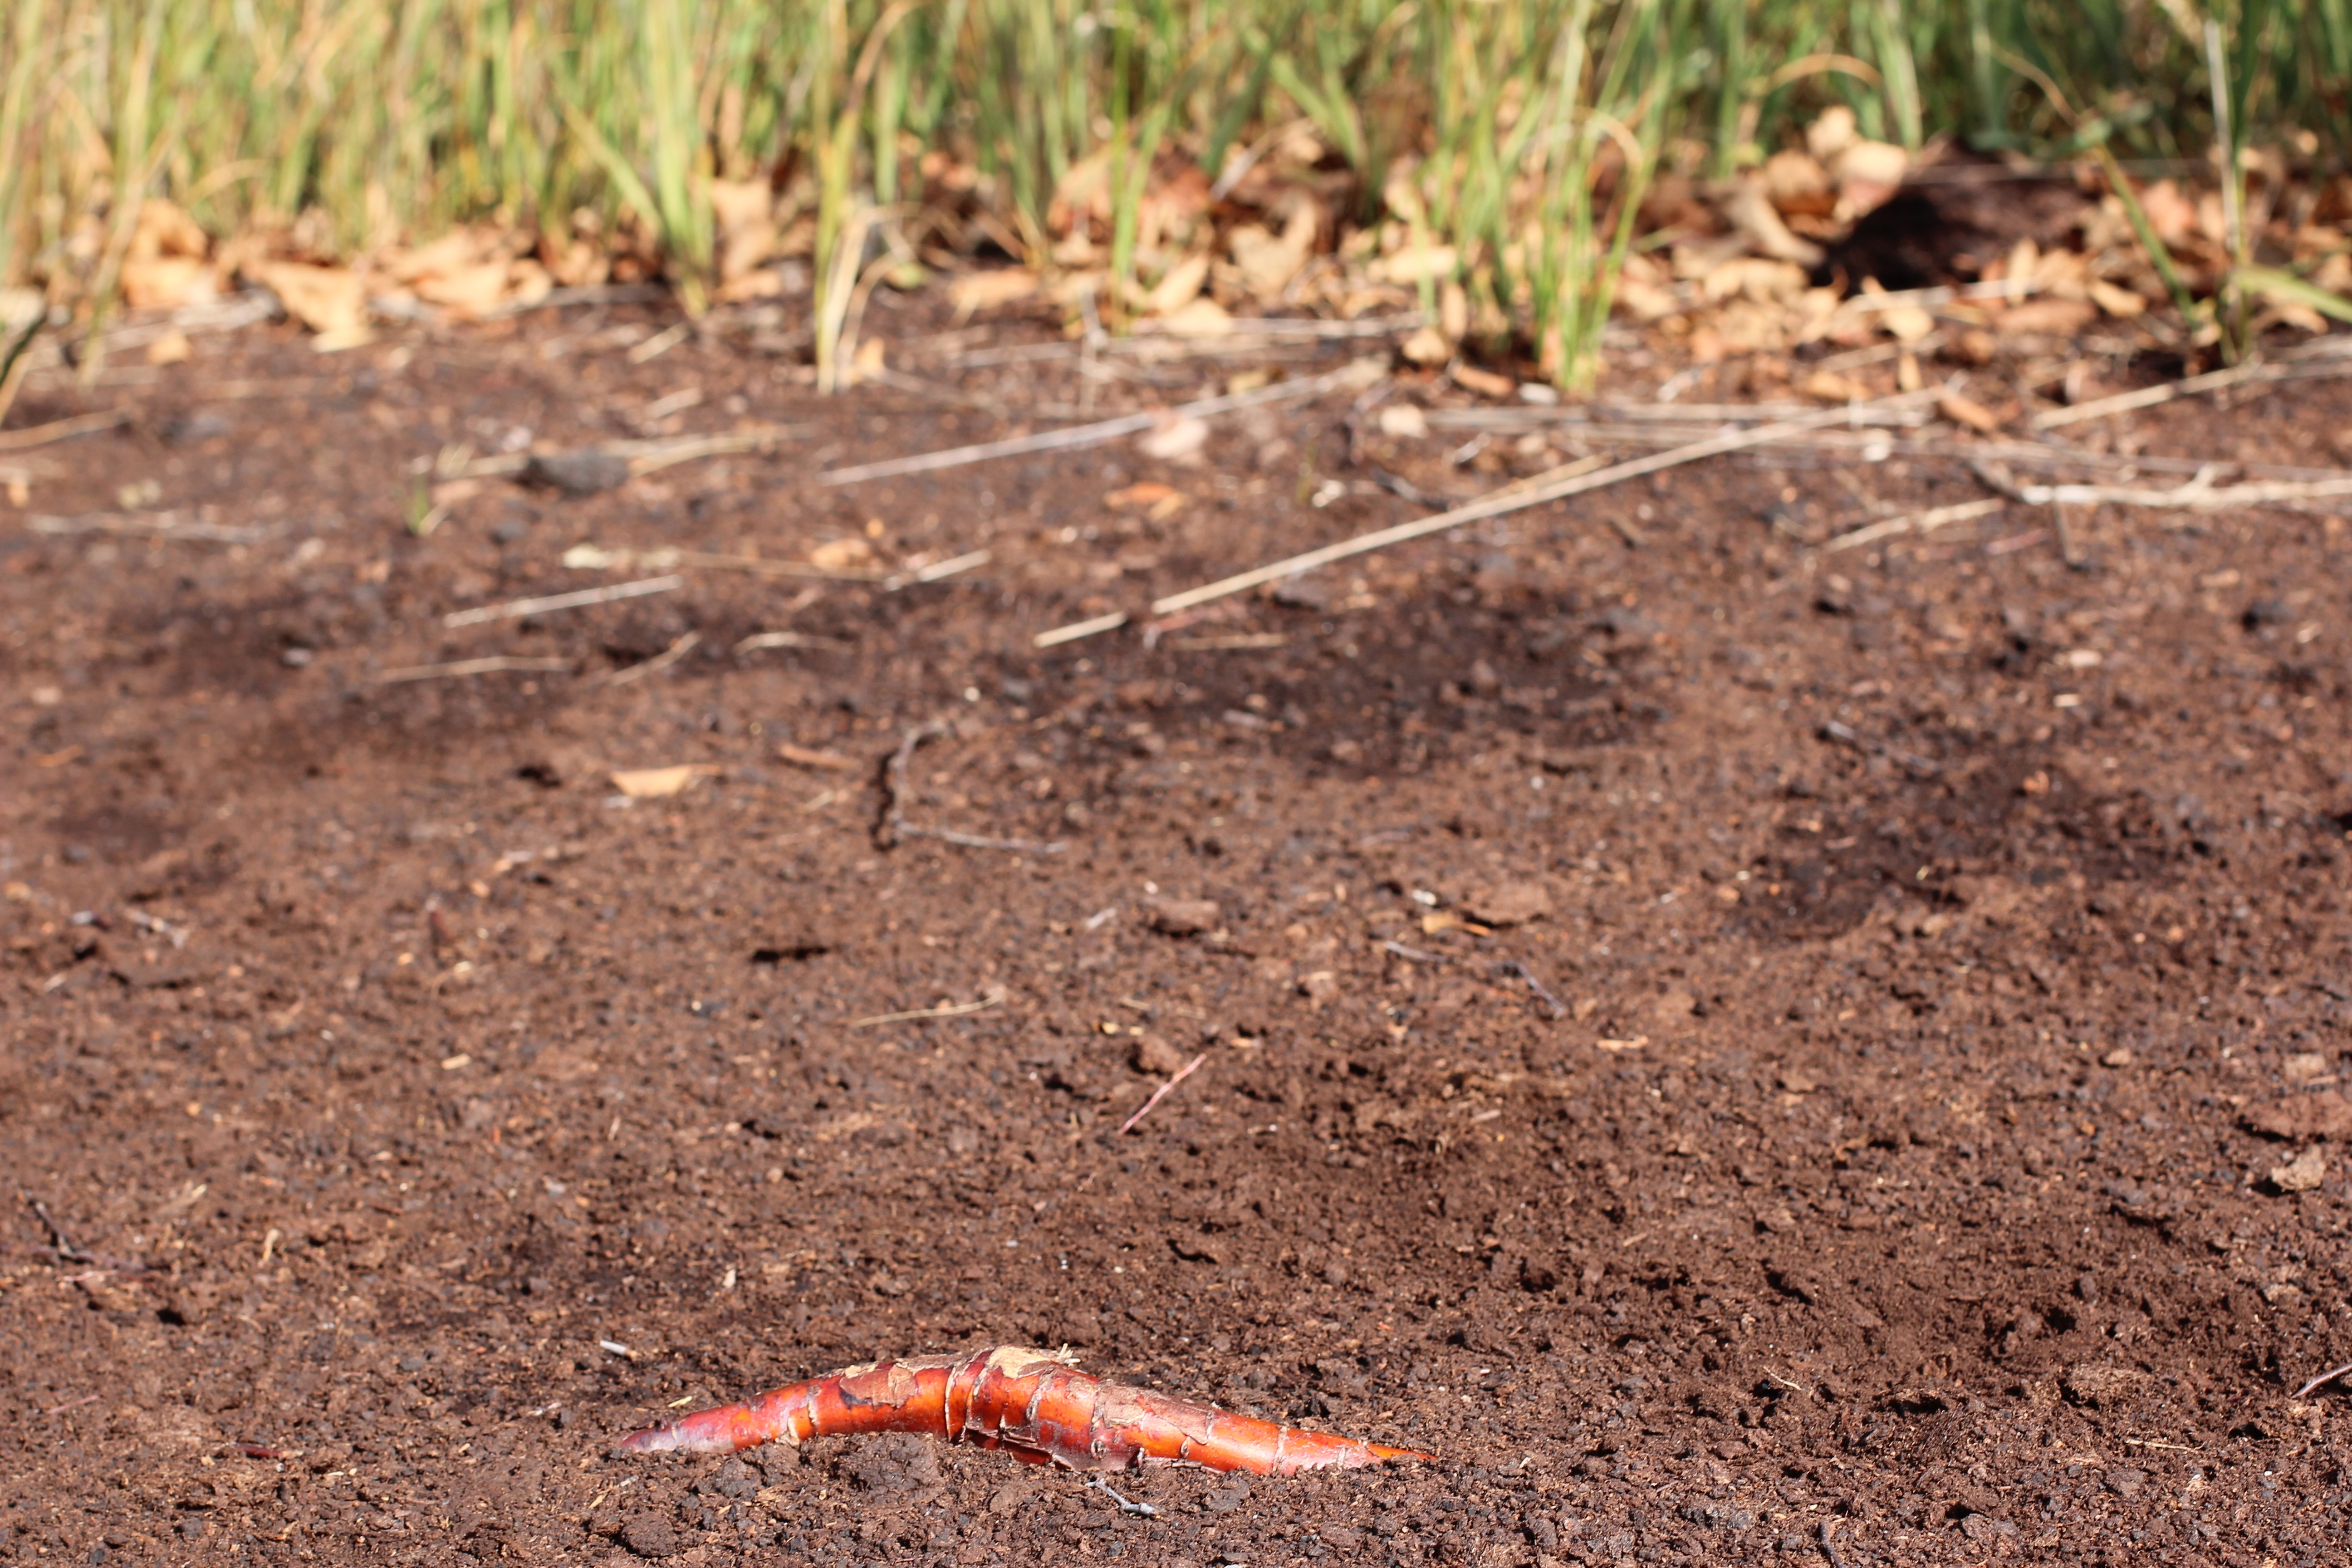
field, ground, food, red, soil, root, earth, grass family, geological phenomenon